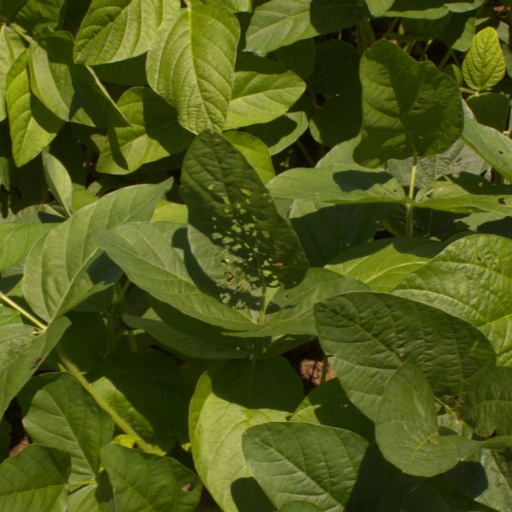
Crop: soybean